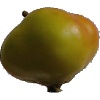
Label: Apple Red Yellow 2